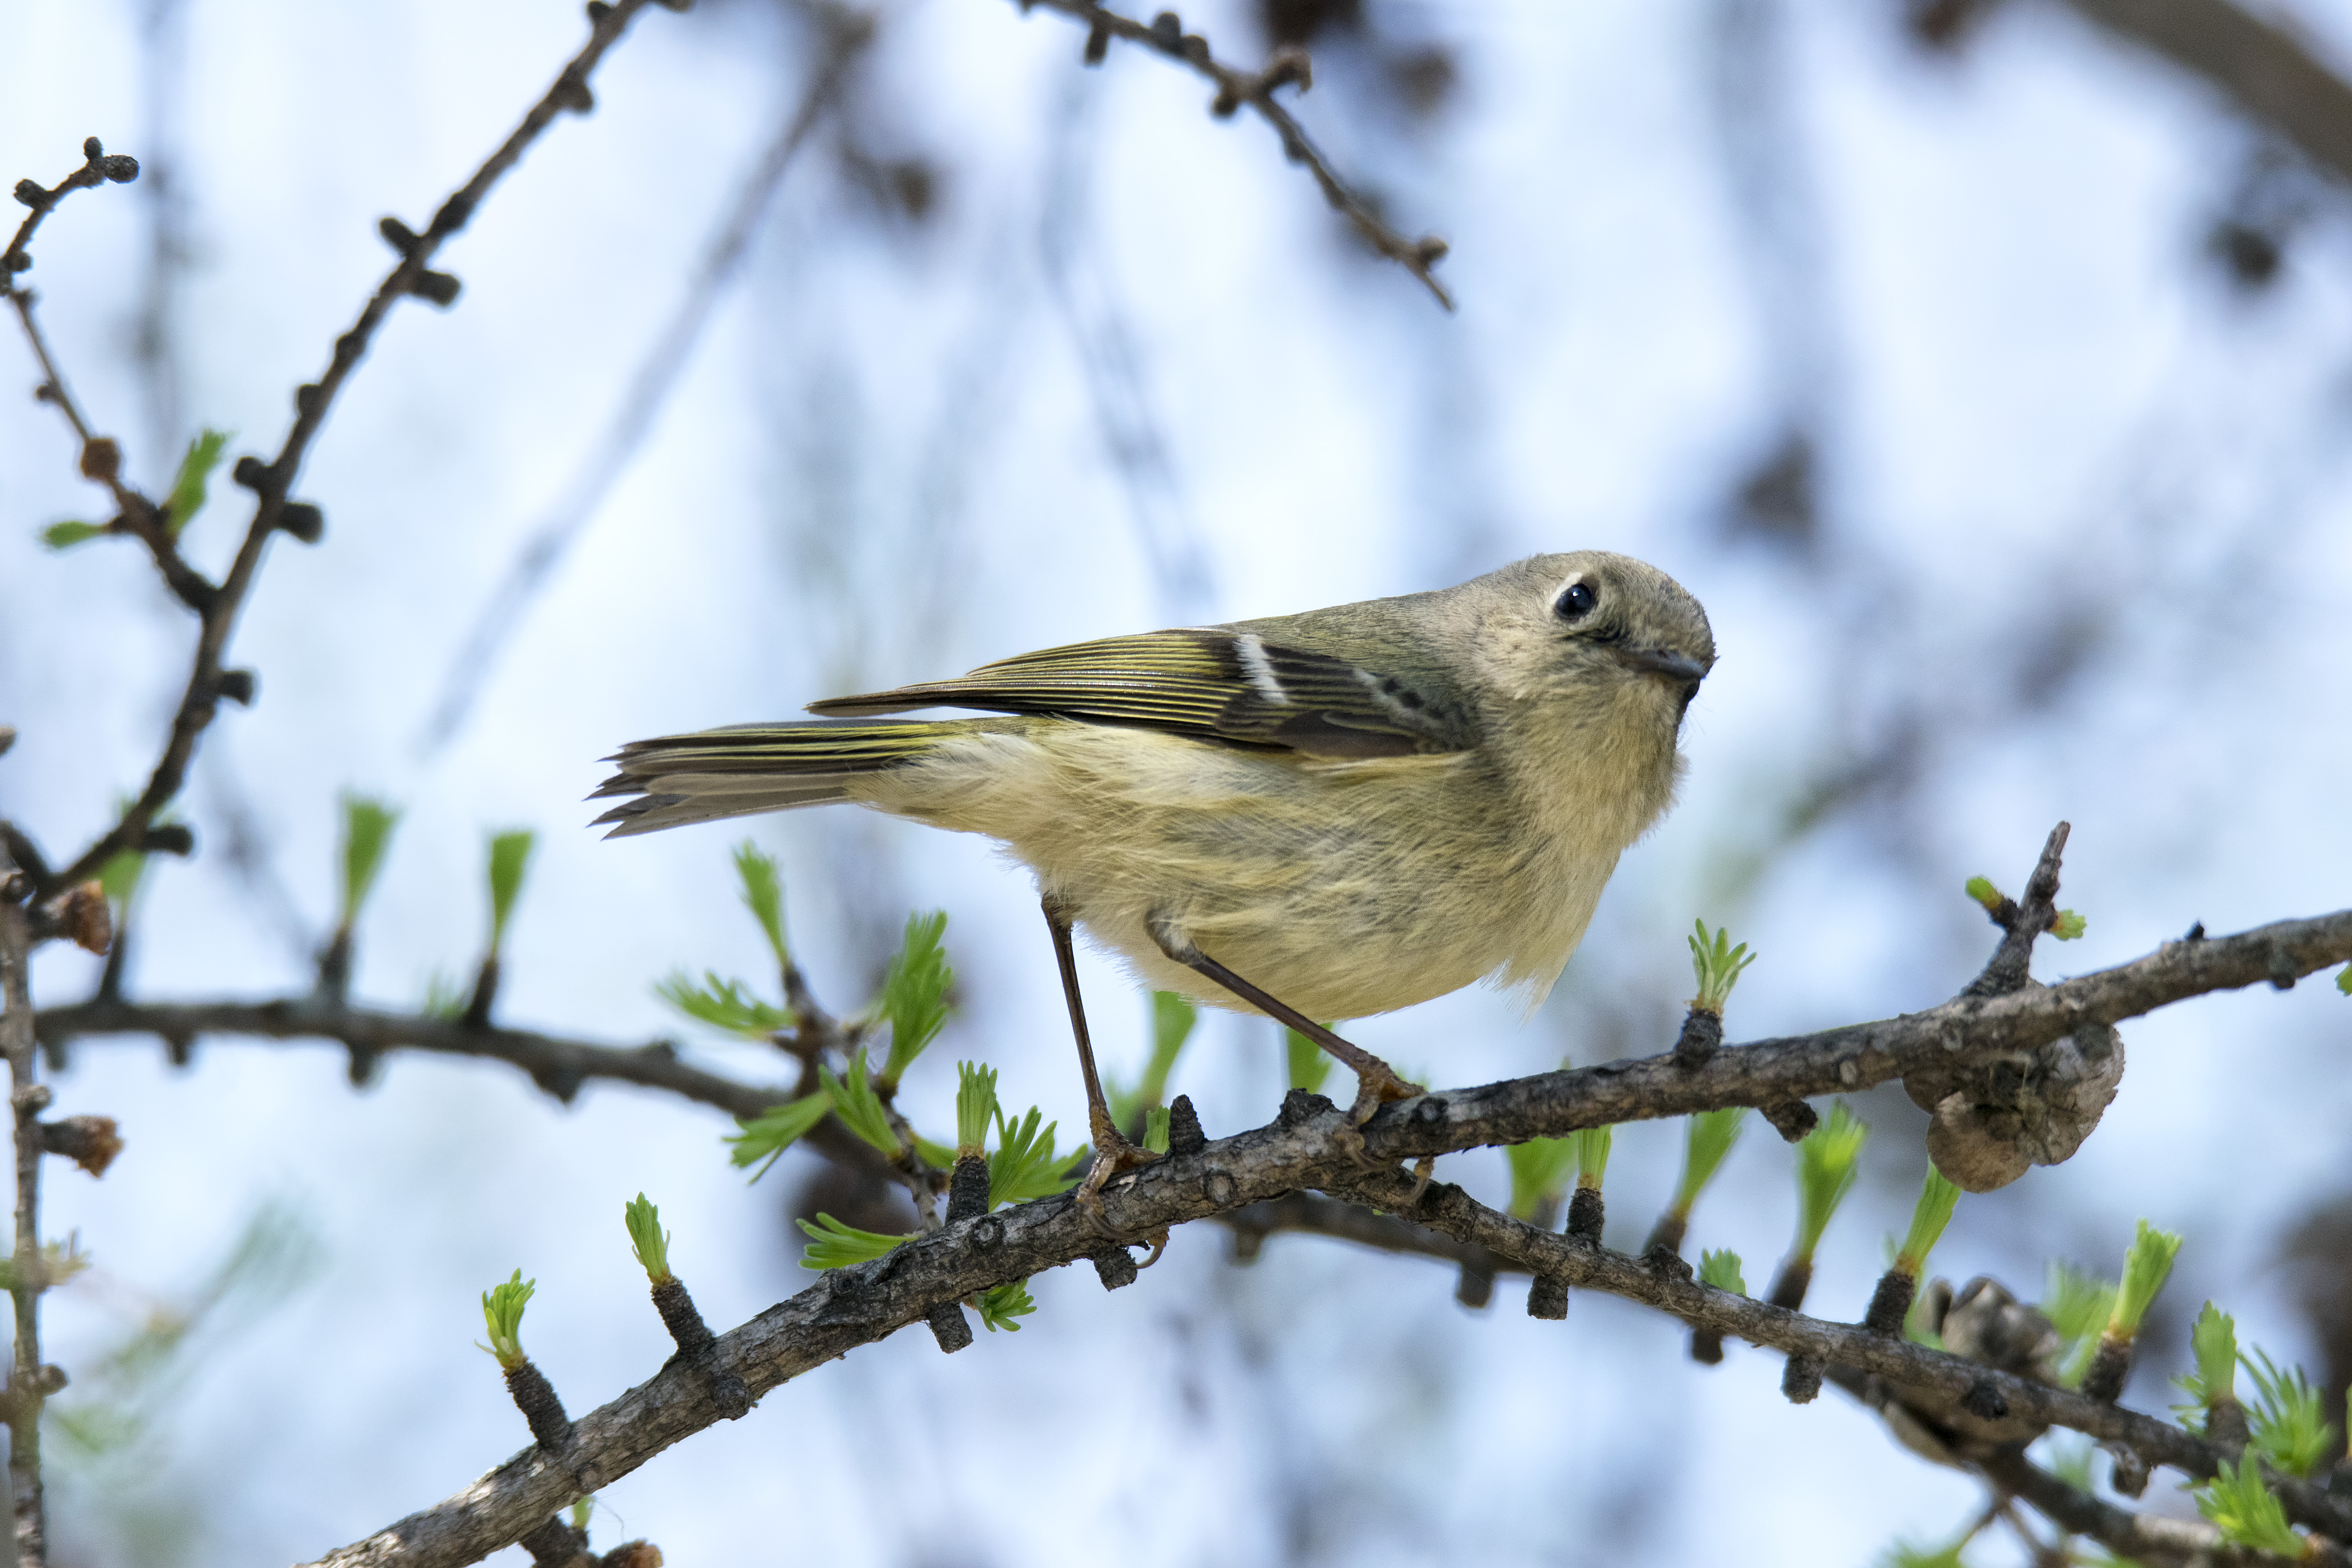
nature, branch, bird, flower, wildlife, beak, fauna, canada, a, vertebrate, sparrow, quebec, finch, sherbrooke, oiseau, roitelet, couronne, rubis, ruby, crowned, kinglet, brambling, house sparrow, old world flycatcher, perching bird, emberizidae